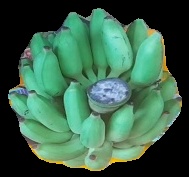
Variety: elakki-bale
Grade: grade2